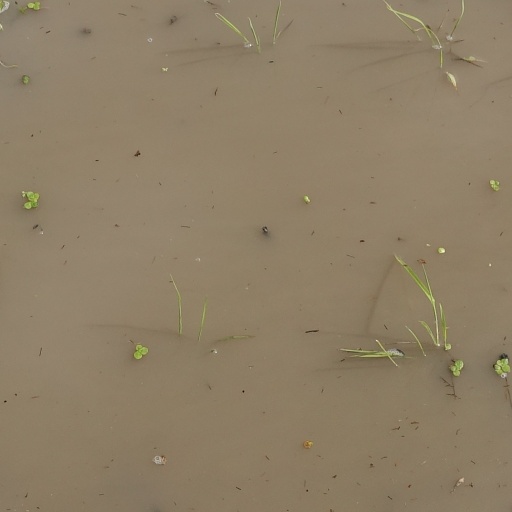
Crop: rice